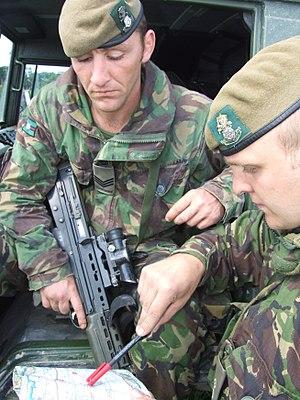
Le Disruptive Pattern Material est un motif de camouflage anciennement utilisé par les forces britanniques ainsi que de nombreuses autres armées, en particulier celles issues des anciennes colonies.